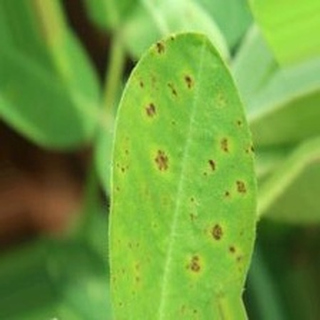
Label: groundnut_early_leaf_spot